WVRT

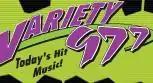
former logo

WVRT signed on the air November 6, 1995 at 6:00 a.m. as a Hot AC station broadcasting from the Williamsport Chamber of Commerce building with AM sister station WWPA. Williamsport Radio Corporation first owned Variety 97.7, and its format was chosen to sound more adult than top 40 HOT-FM 103.9 WHTO but not as old as gold-based AC 102.7 KISS-FM WKSB. WVRT used to be oldies "3WD 97-7" with the callsign WWWD.